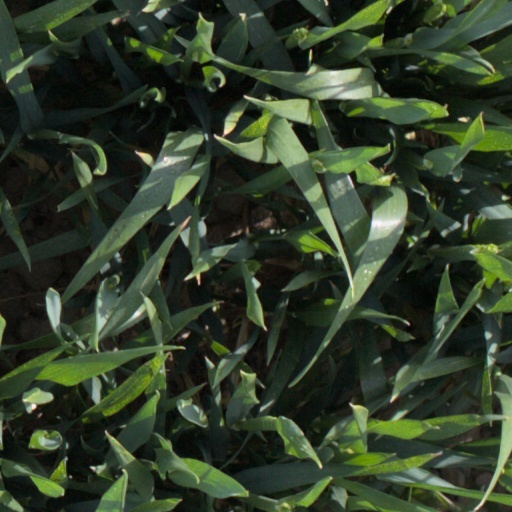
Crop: wheat